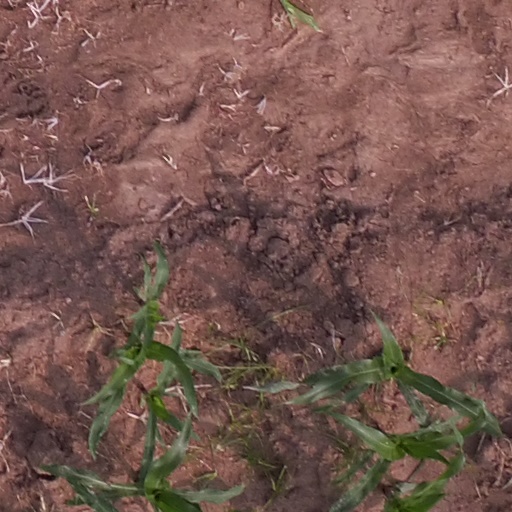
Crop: maize; corn